Cambridgeshire Lodes

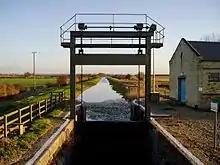
The lock at the junction between Swaffham Bulbeck Lode and the River Cam

Bottisham Lode links the village of Lode to the River Cam just below Bottisham lock, and is about long. It is almost straight, running between embankments, and included a staunch (a primitive lock with a single gate), of which the chamber survives. Its water supply comes from Quy Water, which flows through a mill just above the village before entering the lode near to the location of a basin and wharf. In medieval times, navigation along Quy Water was also possible, as there is evidence of moorings in the village of Quy. The Swaffham and Bottisham Drainage Commissioners were responsible for the lode from 1767, and were empowered to build staunches and collect tolls. The lode was never wide enough to take fen lighters, but smaller boats used it for most of the 19th century.